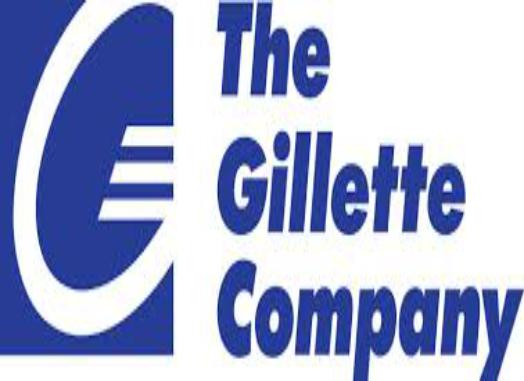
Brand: Gillette
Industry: Necessities